Rolls-Royce Silver Ghost

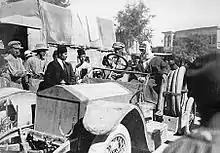
T. E. Lawrence in Blue Mist, 1918

In 1906, Rolls-Royce produced four chassis to be shown at the Olympia car show, two existing models, a four-cylinder 20 hp and a six-cylinder 30 hp, and two examples of a new car designated the 40/50 hp. The 40/50 hp was so new that the show cars were not fully finished, and examples were not provided to the press for testing until March 1907.